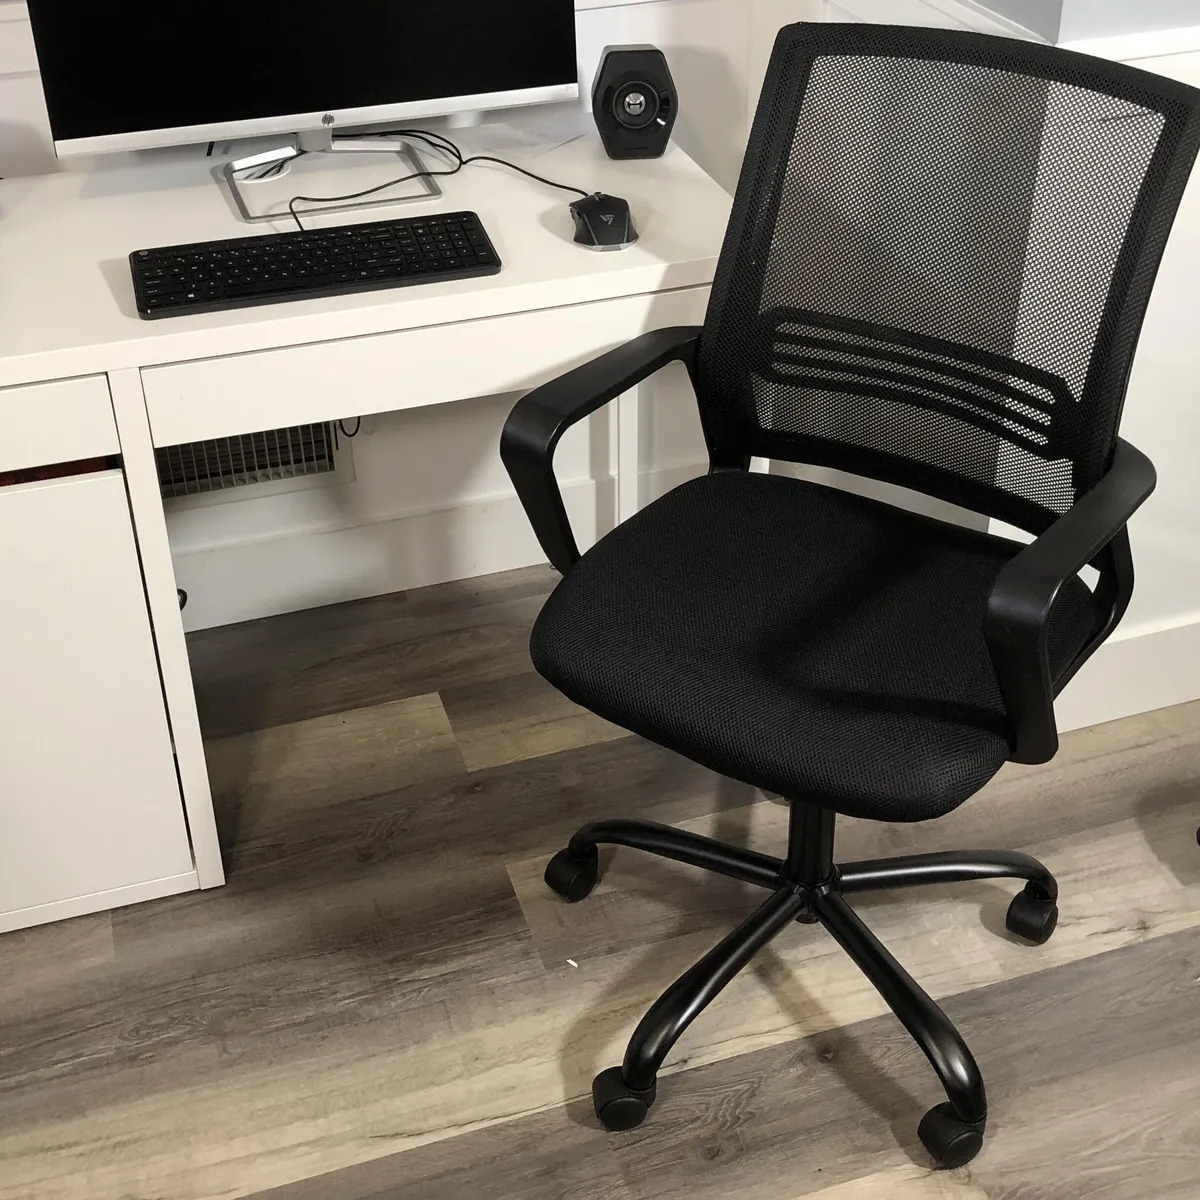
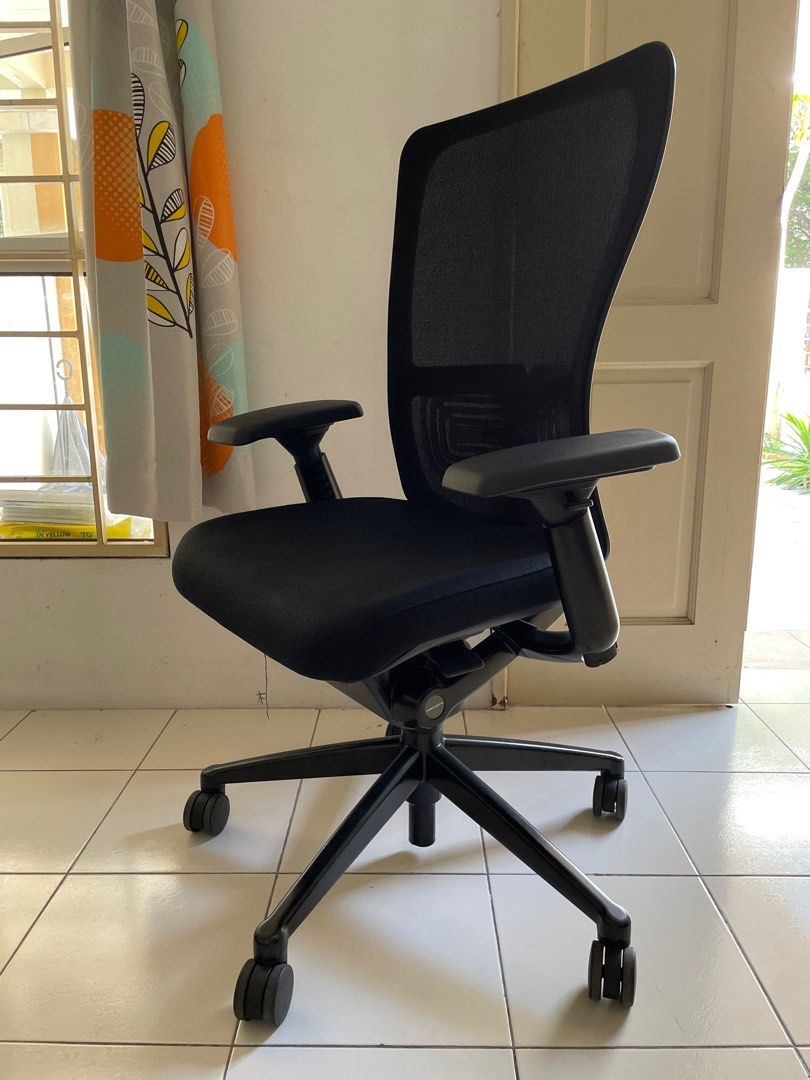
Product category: items_chair
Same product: no